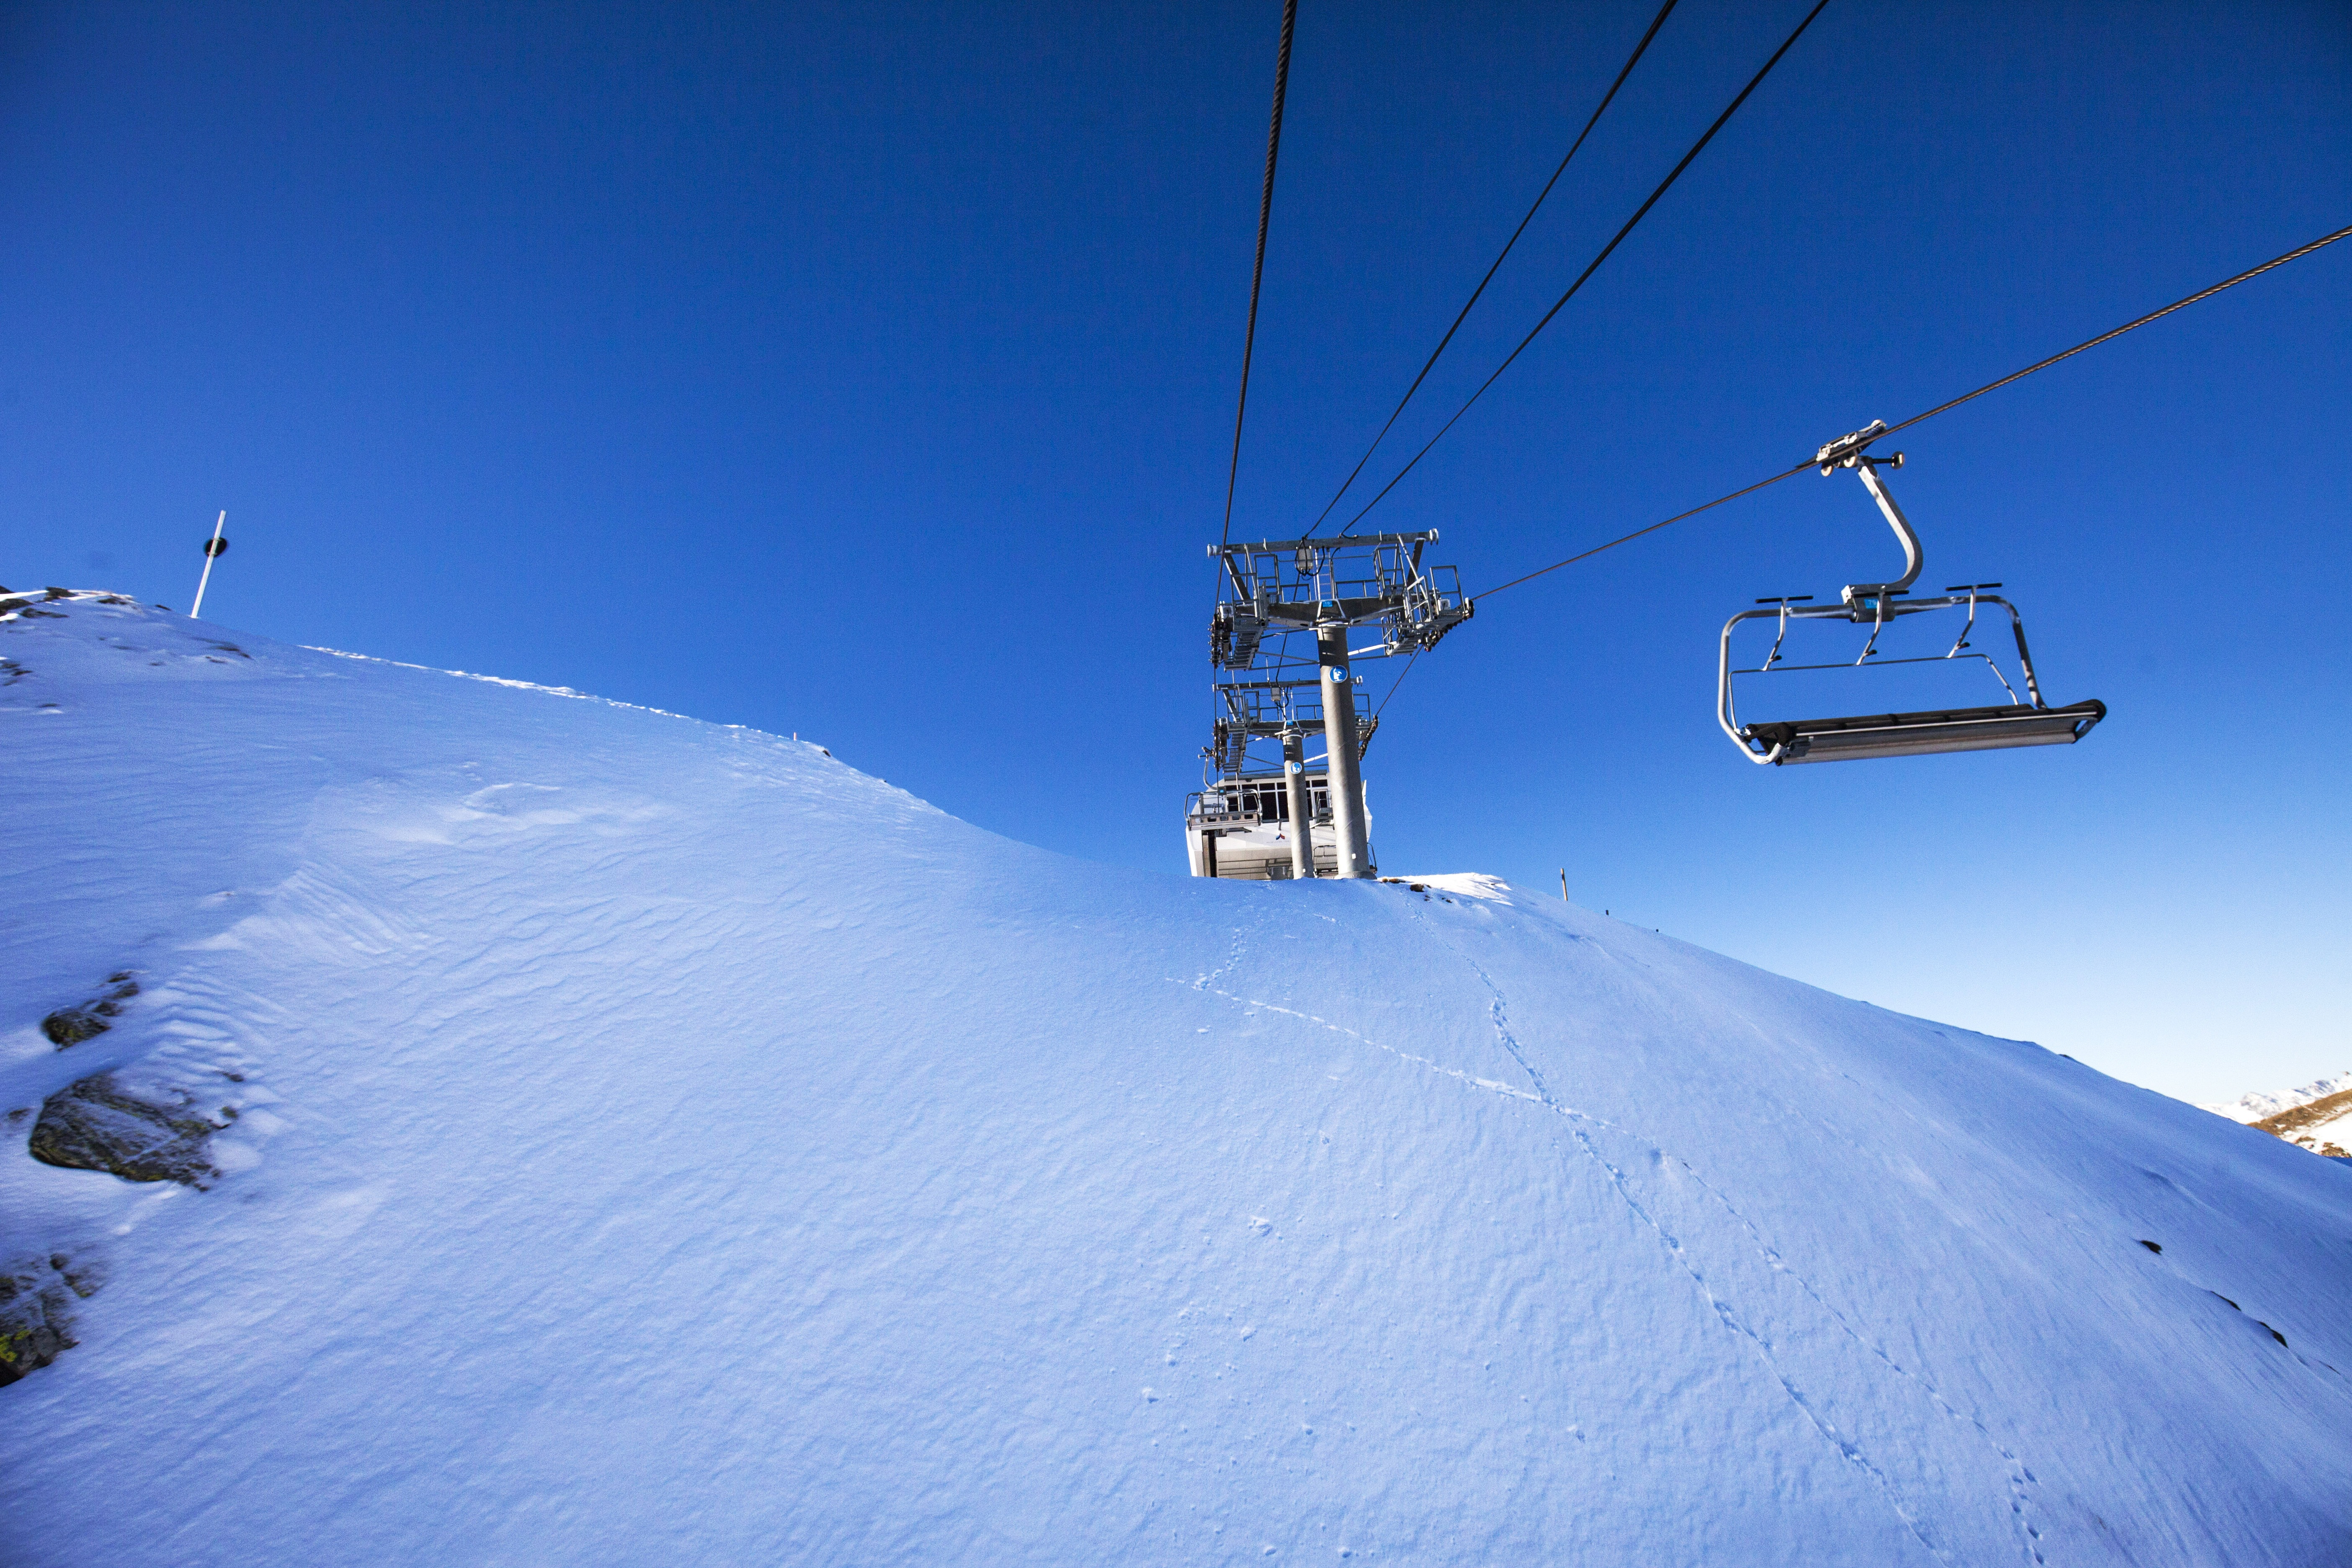
mountain, snow, winter, mountain range, vehicle, weather, skiing, sports equipment, winter sport, sports, alps, downhill, ski, piste, ski touring, andorra, ski mountaineering, ski equipment, alpine skiing, atmosphere of earth